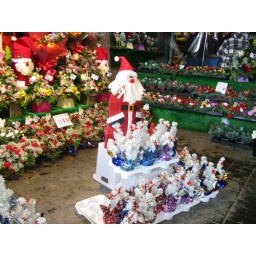
The flower shop on the side of the covered market was being looked after by Santa on Christmas Eve.